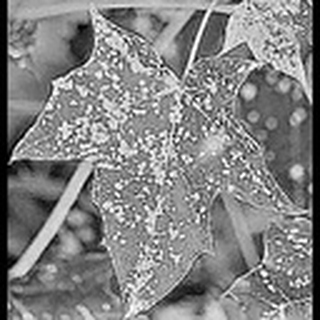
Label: cotton_powdery_mildew